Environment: real
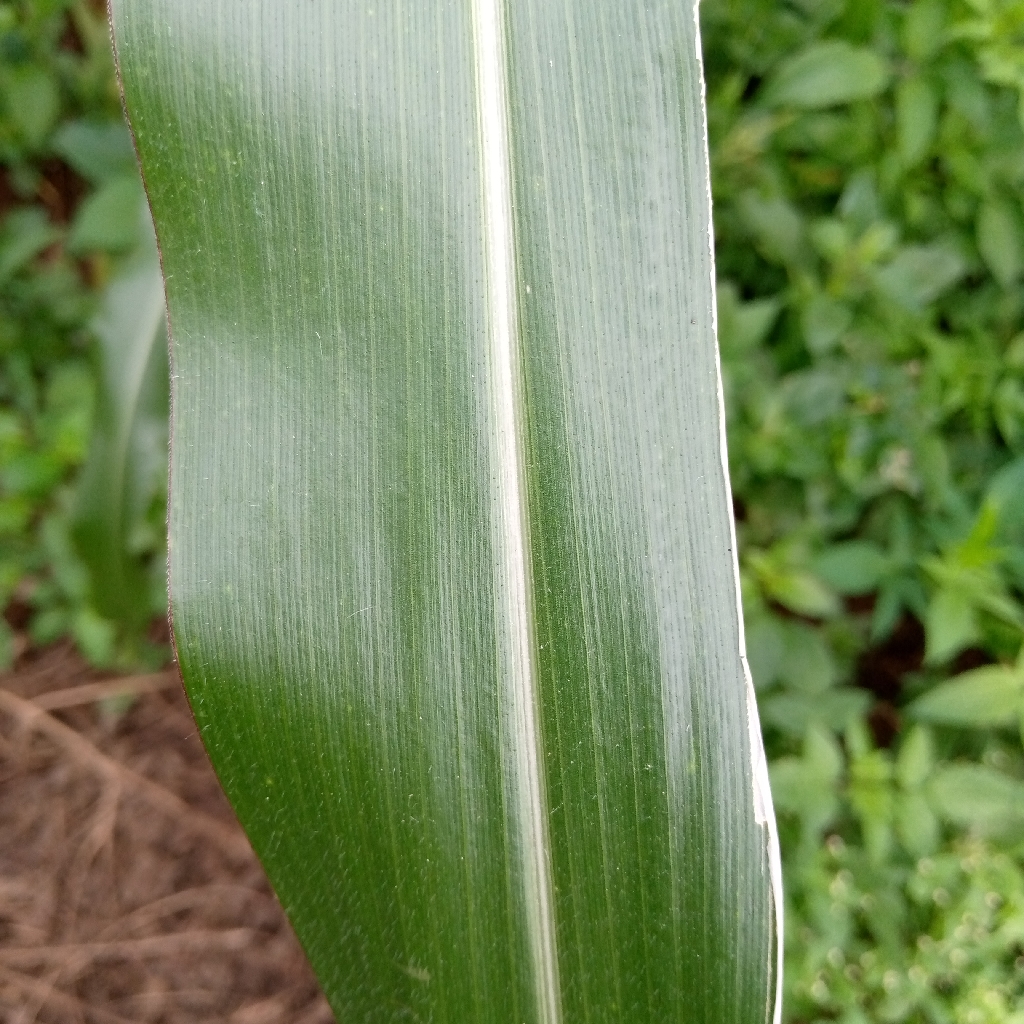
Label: healthy